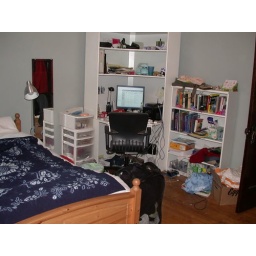
desk and bookshelf in my bedroom